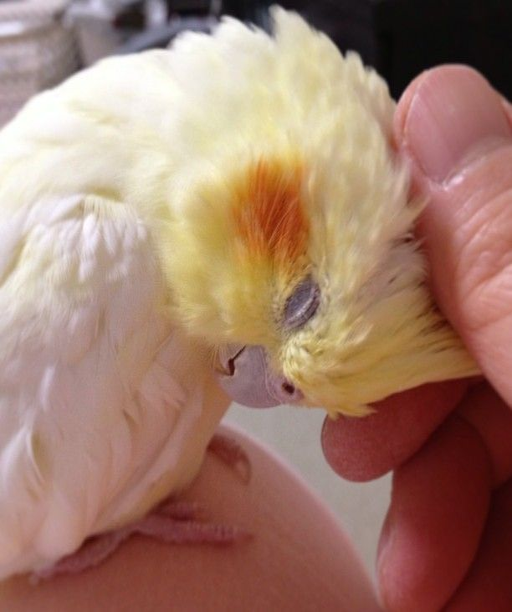
there is nothing more fun than giving endless head rubs to parrots. :)